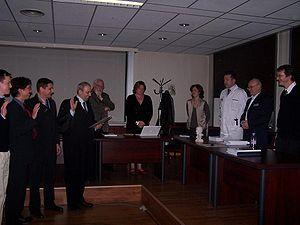
Soutenance de thèses de doctorat en médecine à l'université Bichat en 2008
Un docteur en médecine est un médecin titulaire d'un diplôme d'exercice lui autorisant de pratiquer légalement la médecine et qui est appelé, en France, diplôme d'État de docteur en médecine
En France, les études de médecine se réalisent dans des Unités de formation et de recherche de médecine, au sein d'universités. La formation, d'une durée minimale de 9 ans après le baccalauréat, s'achève par la soutenance d’une thèse d'exercice, donnant droit au diplôme d'État de docteur en médecine, et d'un mémoire, donnant droit à un diplôme d'études spécialisées, voire dans certains cas à un diplôme d'études spécialisées complémentaires, portant la mention de la spécialité suivie.